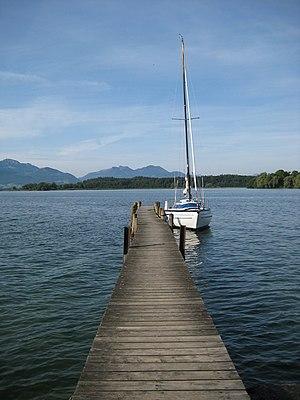
Chiemsee, Fraueninsel